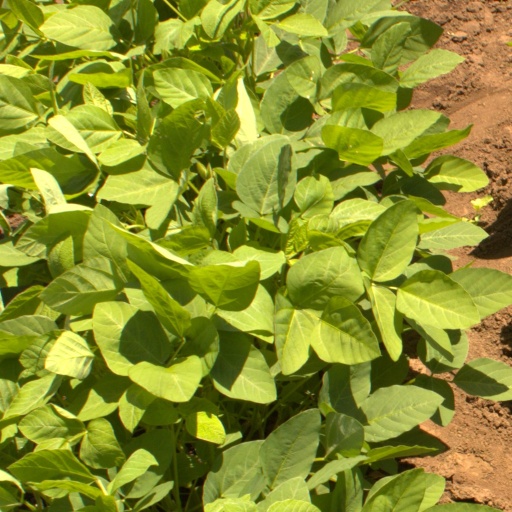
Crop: soybean